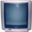
Label: television